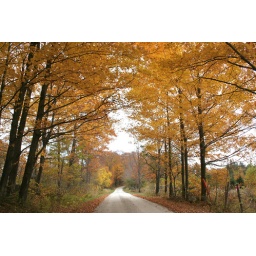
One last shot of orange leaves sheltering the road beneath as I head home.